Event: Nepal Earthquake
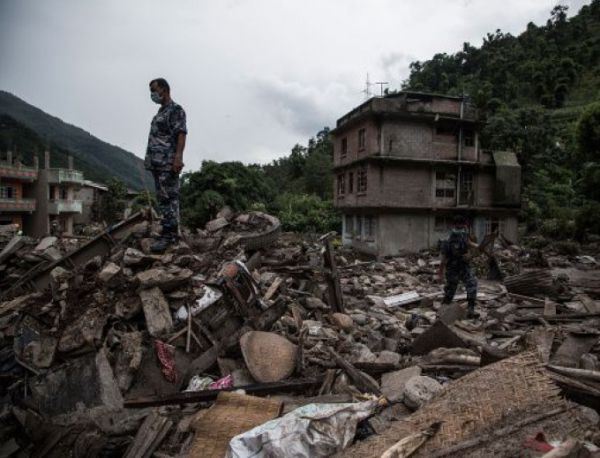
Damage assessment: damage